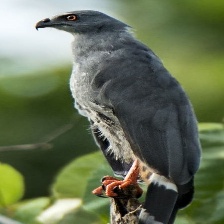
Species: CRANE HAWK
Scientific name: GERANOSPIZA CAERULESCENS